Baba Sy

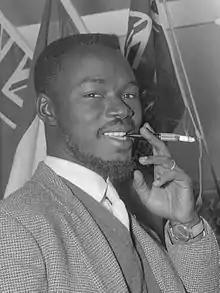
Baba Sy (1962)

Baba Sy was a Senegalese international draughts player and the first world champion from Africa.